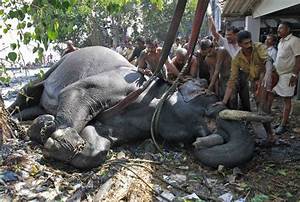
Label: elephant